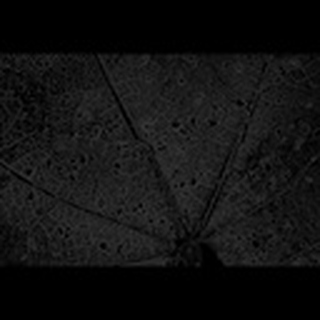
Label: cotton_aphids